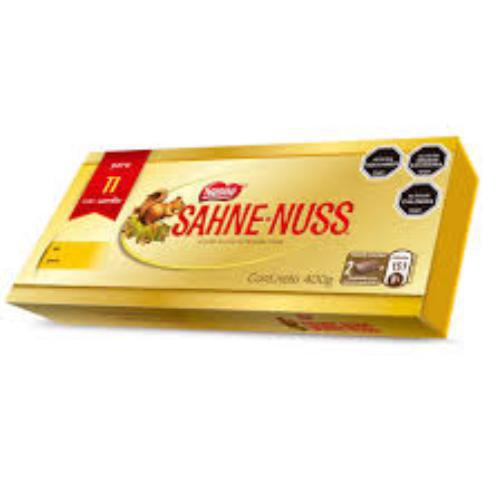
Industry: Food